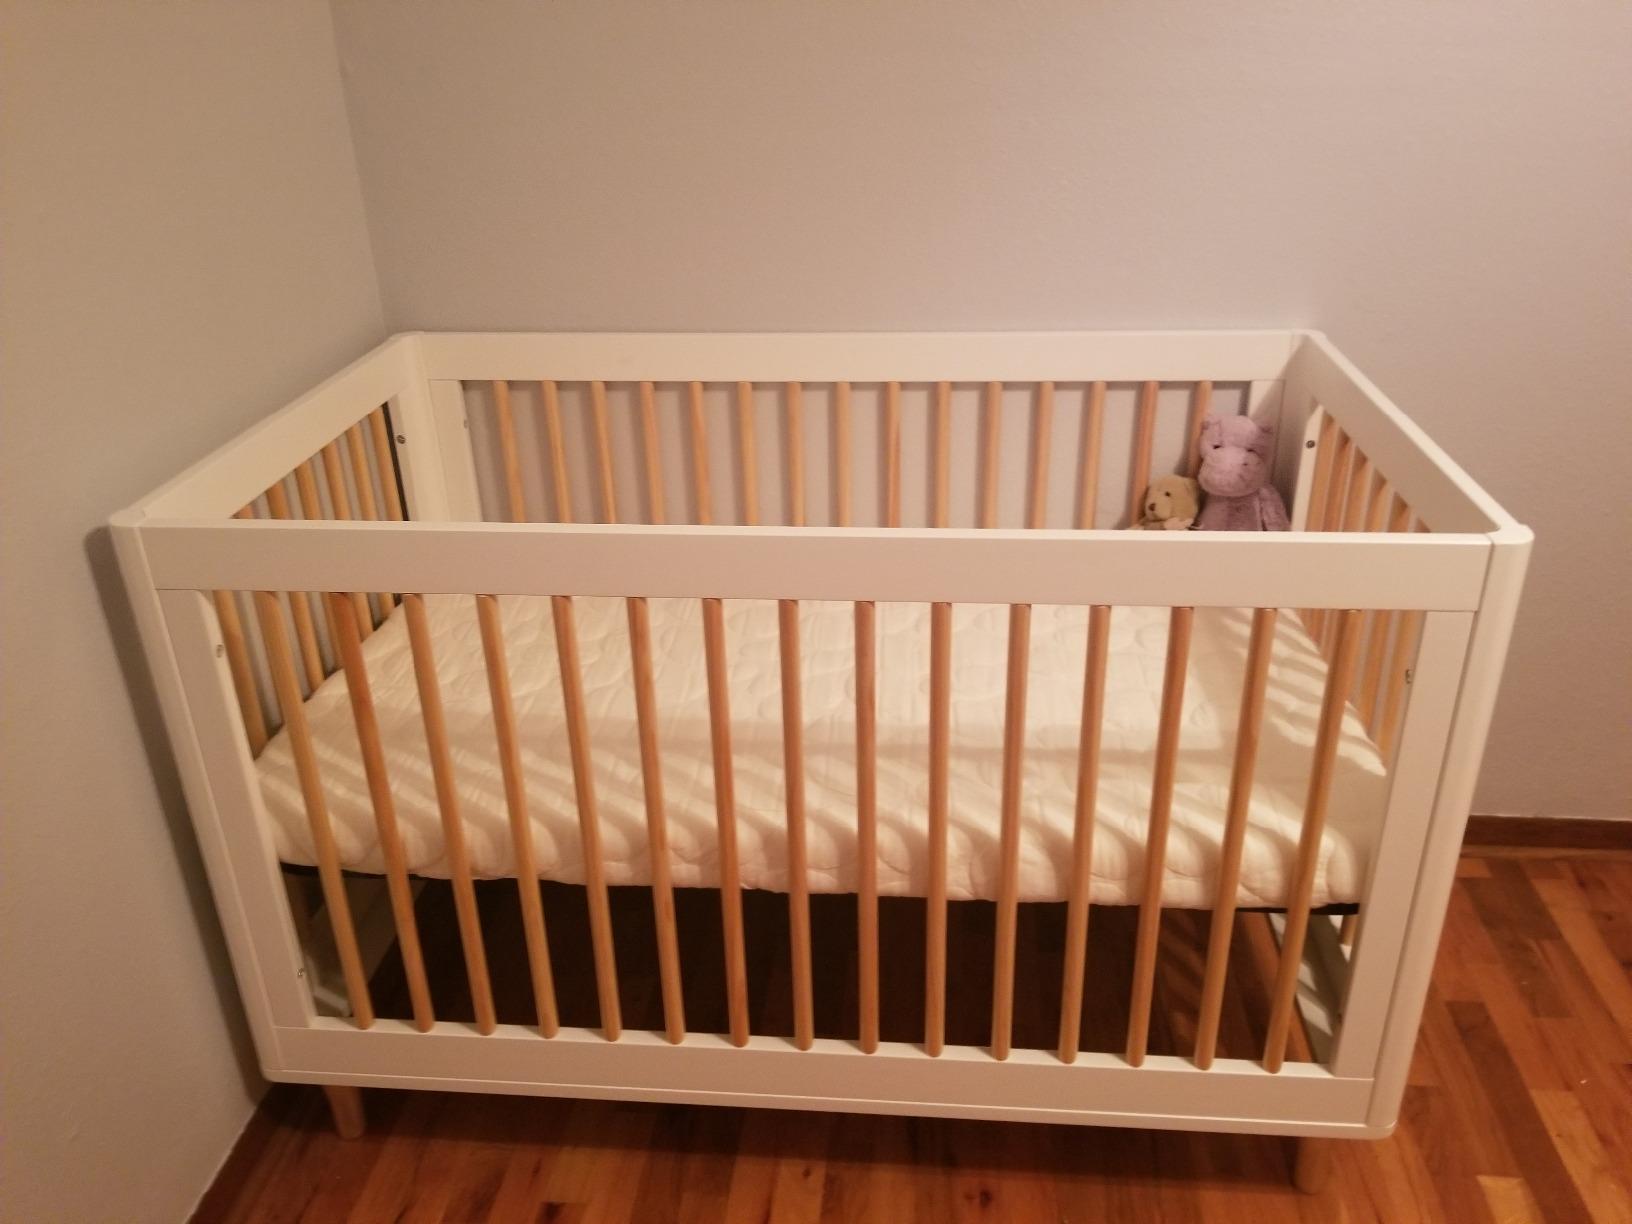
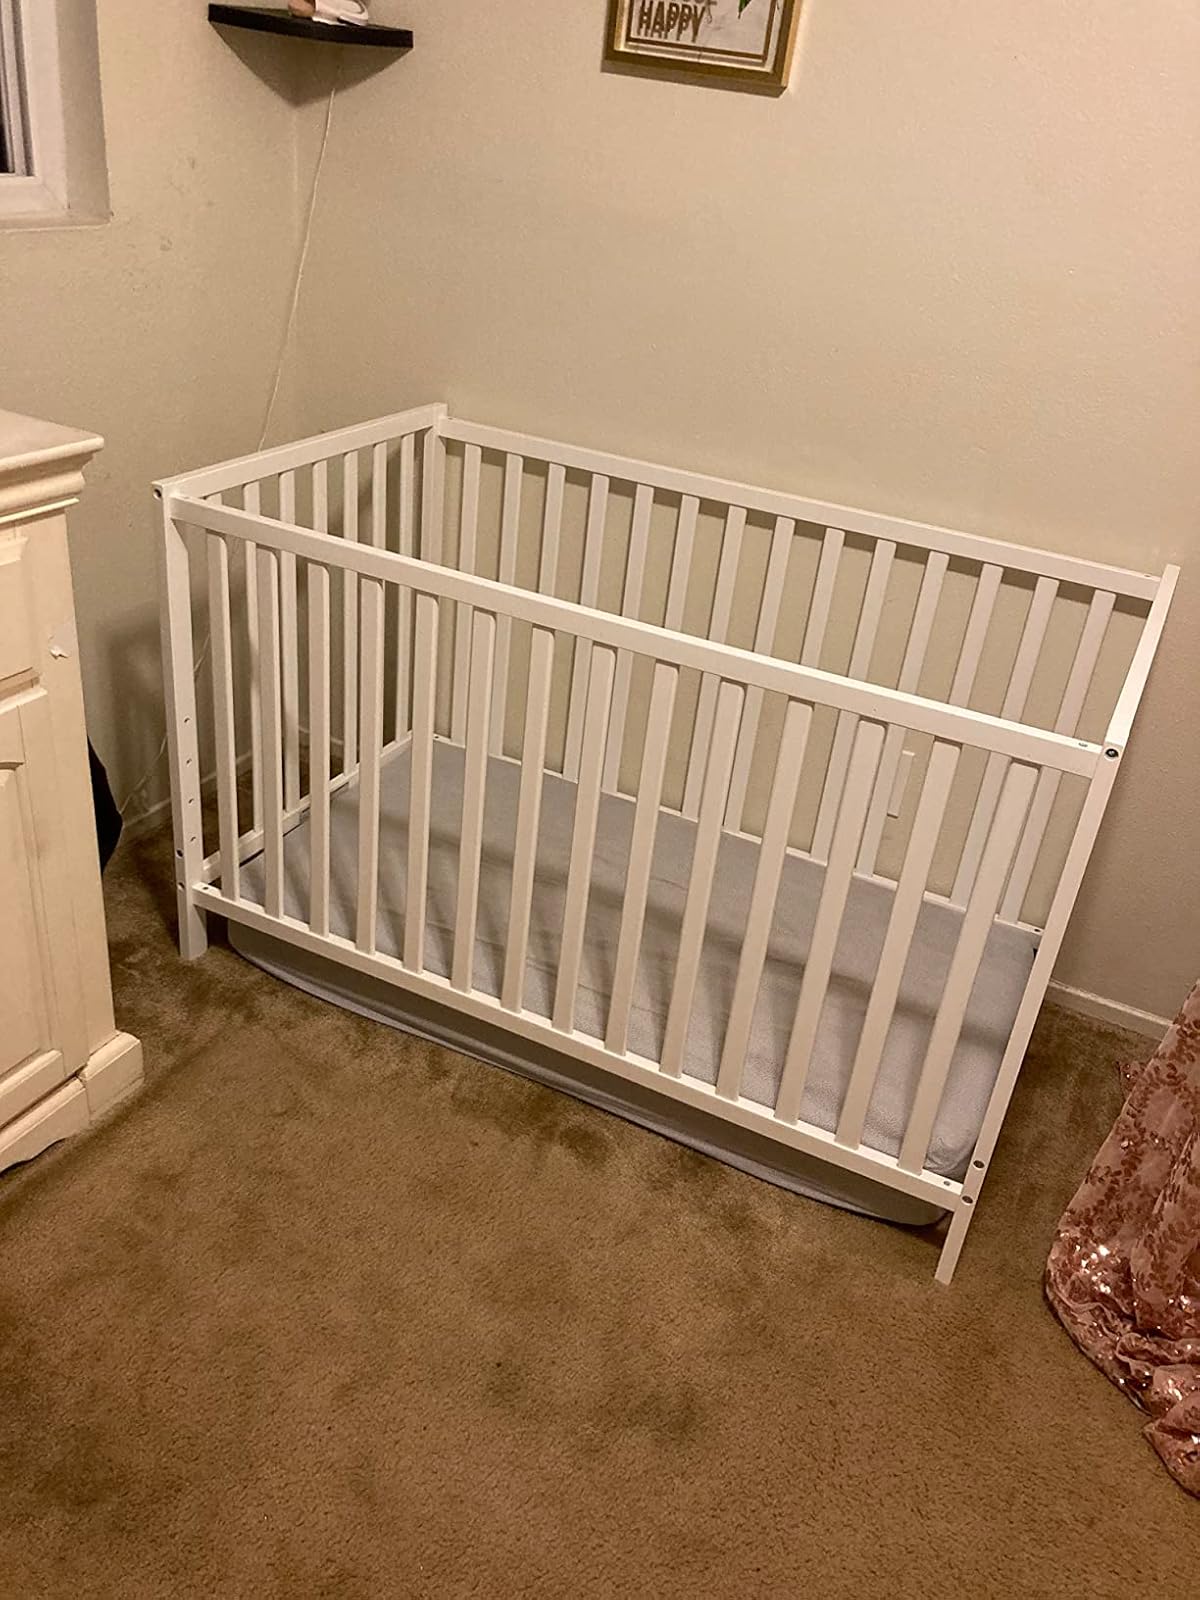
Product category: products_crib
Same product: no